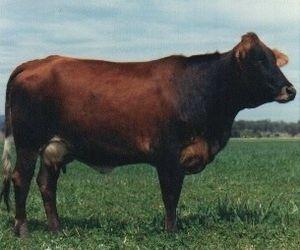
La frisonne-sahiwal australienne est une race bovine australienne. Son nom anglais est australian fresian-sahiwal.
L'élevage bovin au Bangladesh est une composante importante de l'élevage local. Il est fortement imbriqué dans l'agriculture, pilier de ce pays très majoritairement agricole.
Cette liste comprend les races issues de l'espèce Bos taurus. Il s'agit donc de races des sous-espèces Bos taurus taurus et Bos taurus indicus.